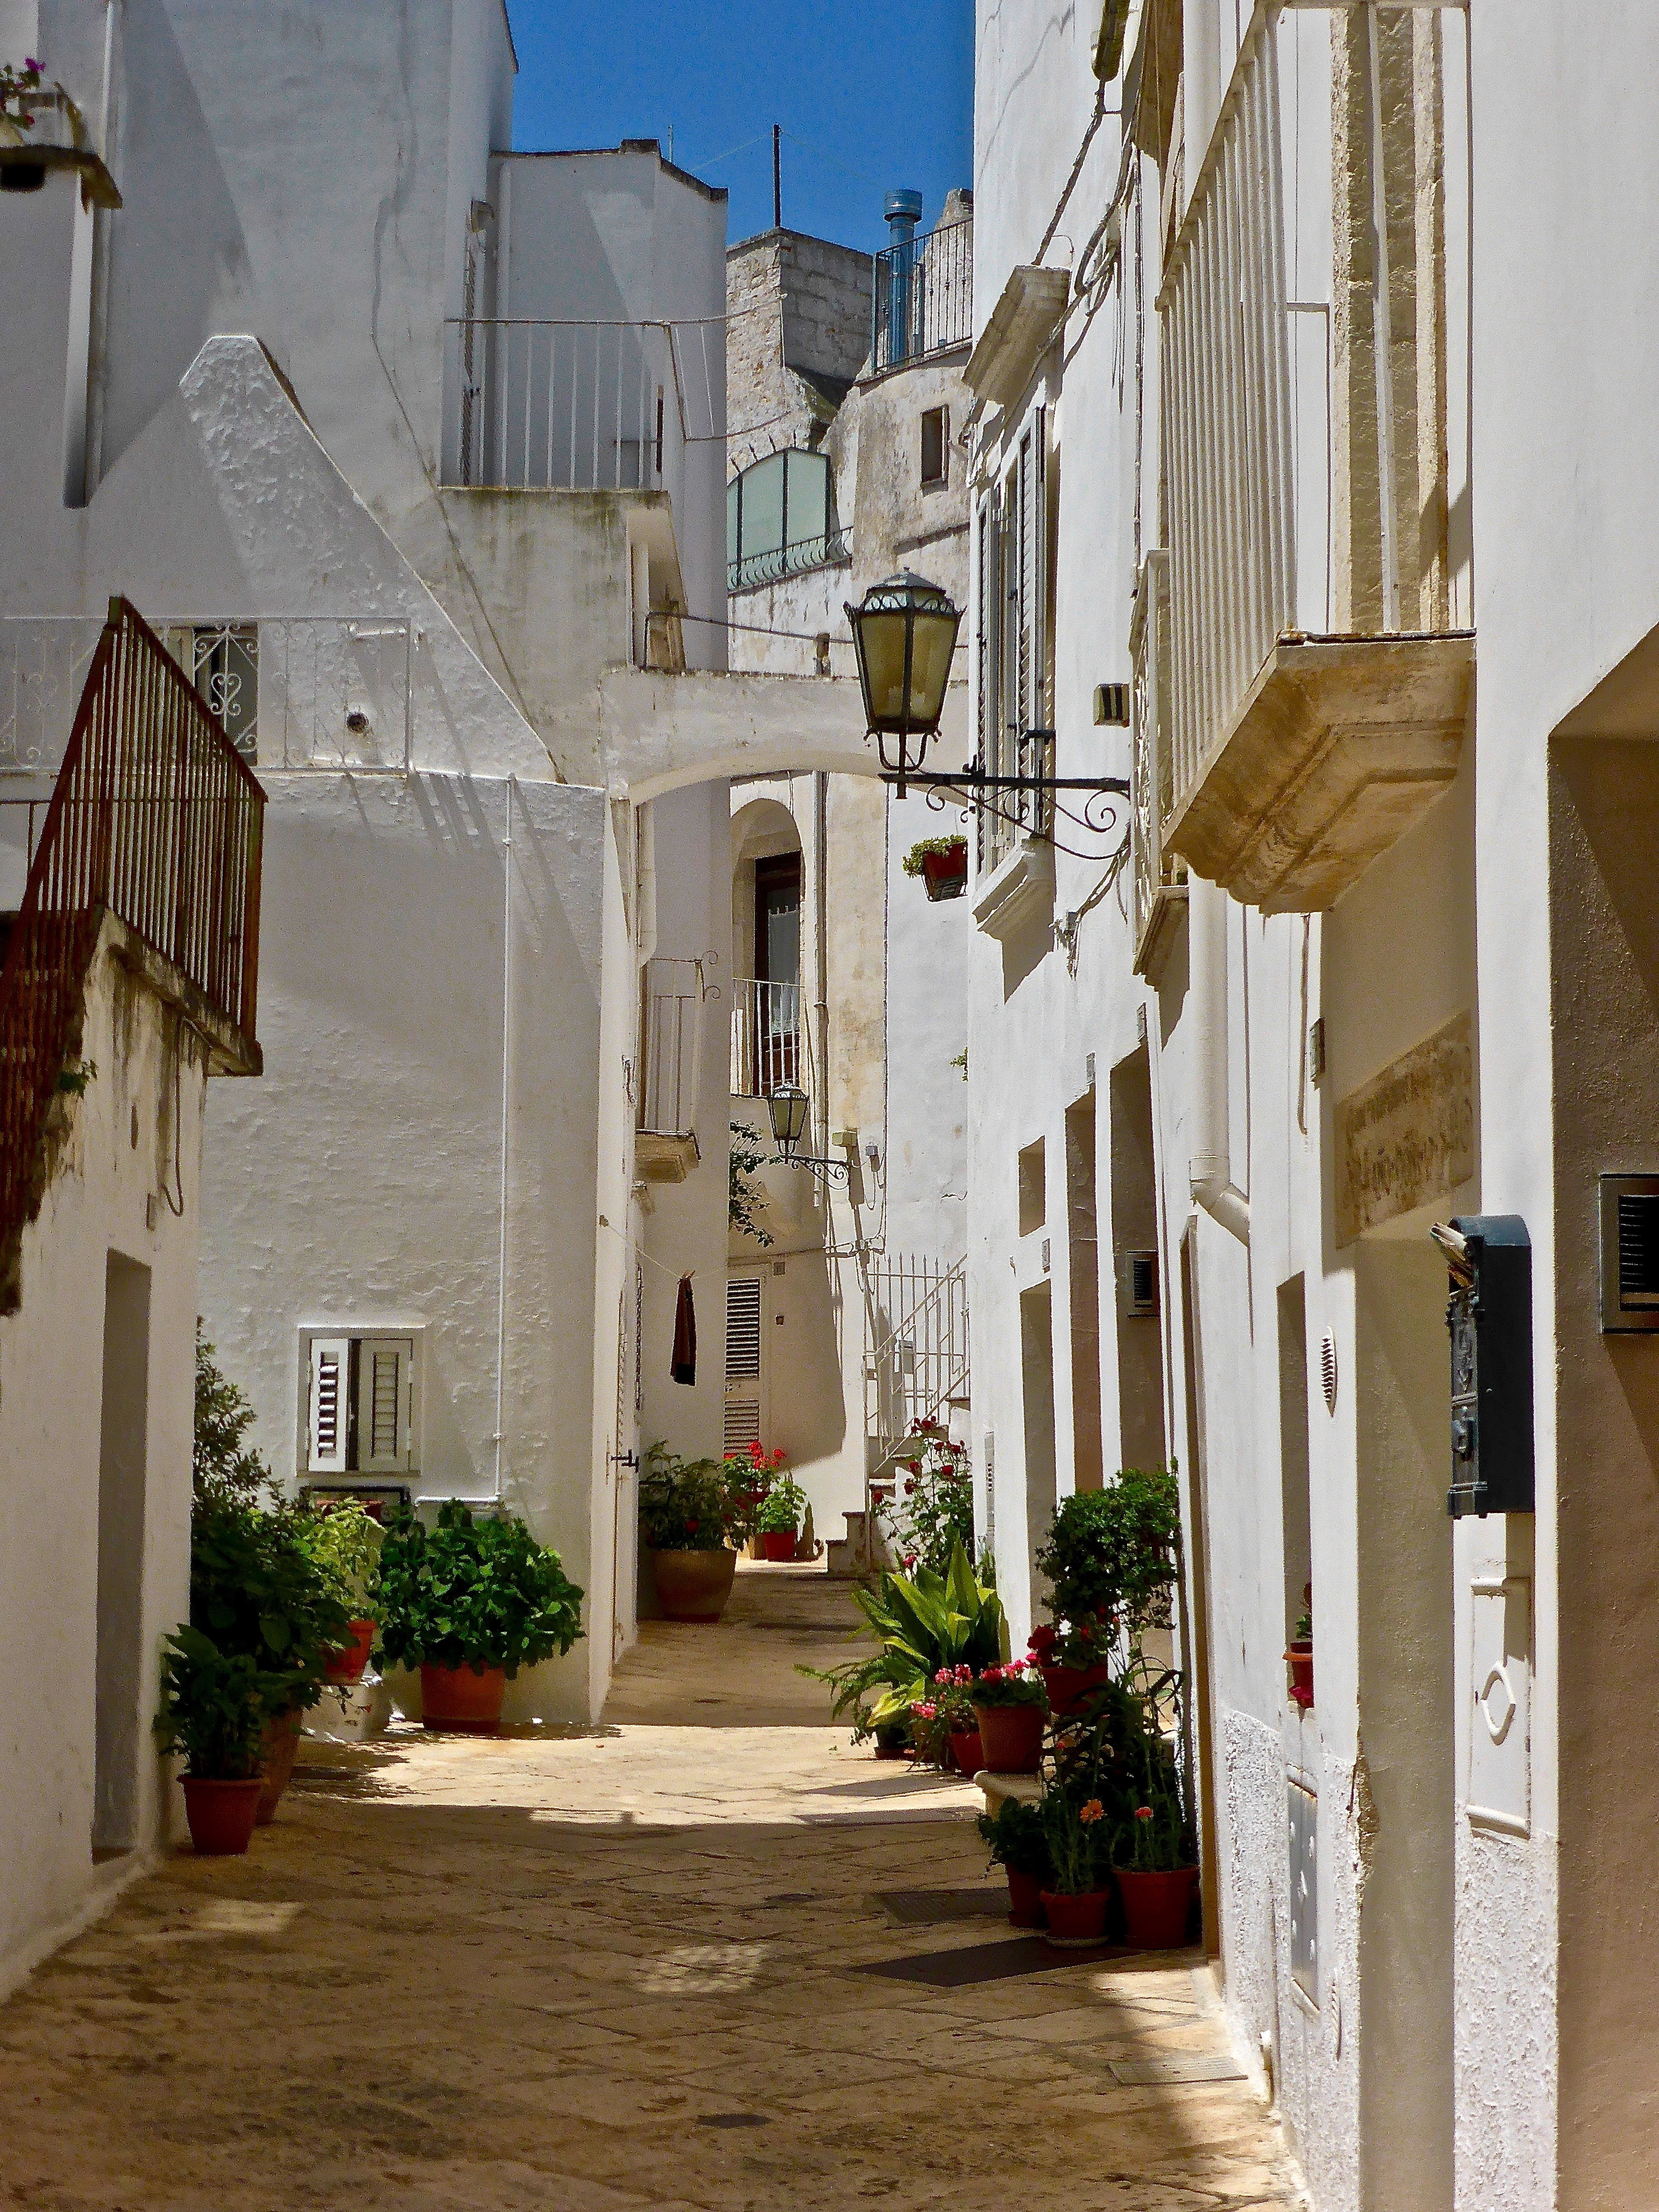
architecture, road, white, street, house, town, perspective, alley, home, urban, narrow, village, mediterranean, facade, exterior, residential, backstreet, courtyard, infrastructure, neighbourhood, residential area, human settlement